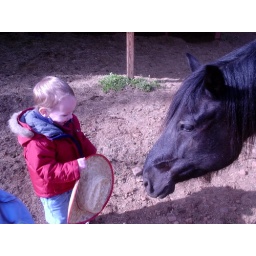
this horse kept following Matt around...he seemed to have an interest in tasting Matt's straw cowboy hat